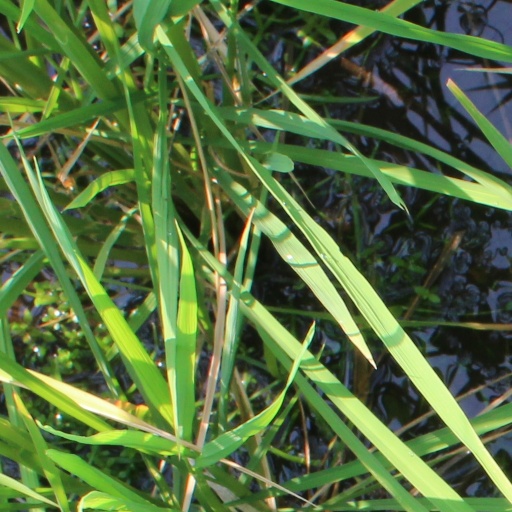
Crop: rice